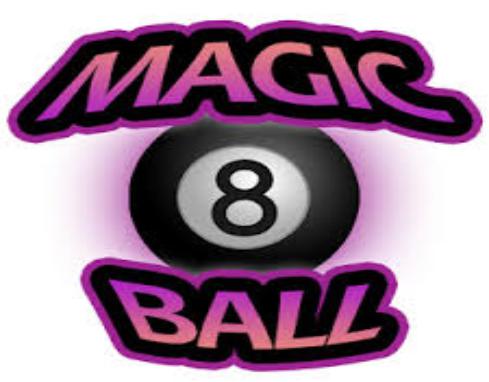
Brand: magic 8-ball
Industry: Leisure